St. Nicholas Church, Taganrog

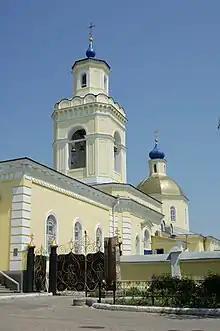
The Saint Nicholas the Wonderworker Church (fronton)

The Saint Nicholas the Wonderworker Church is a Russian Orthodox Church in the city of Taganrog in Rostov Oblast, Russia.